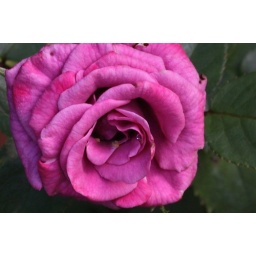
Flora and fauna in my garden today, July 8, 2009. Minature rose bloom up close.